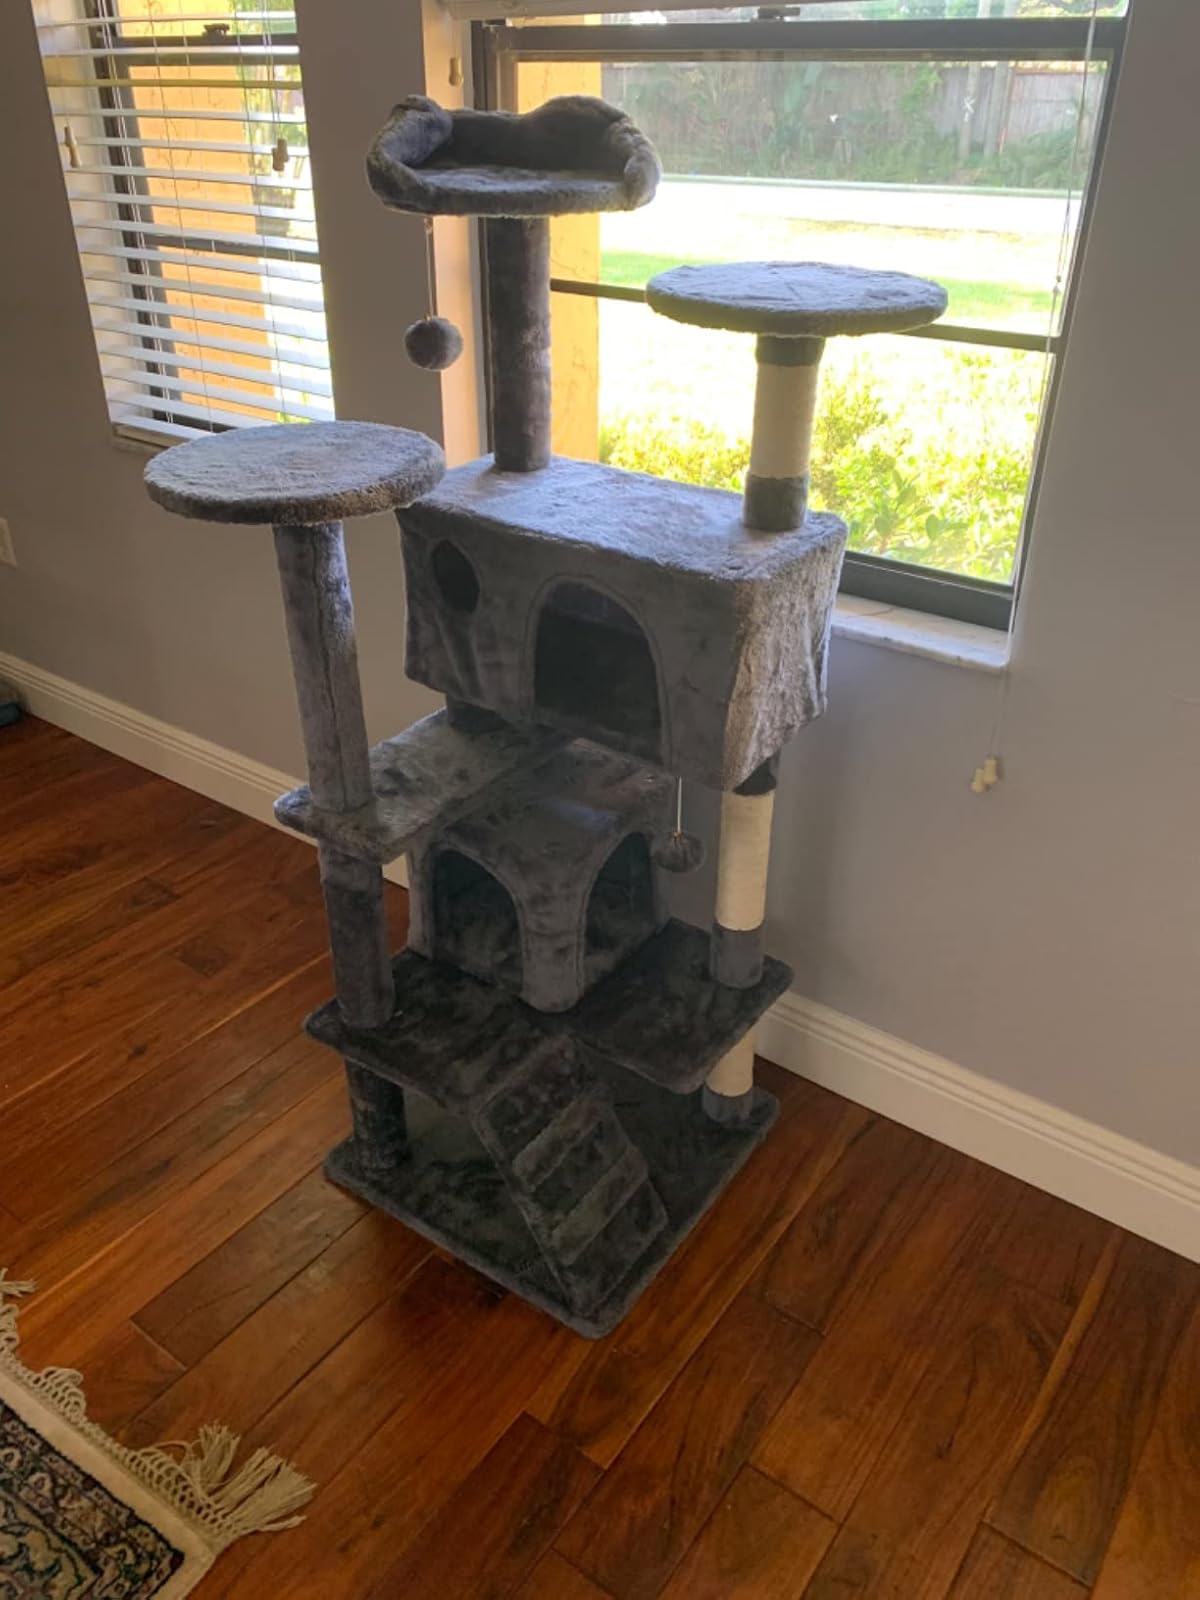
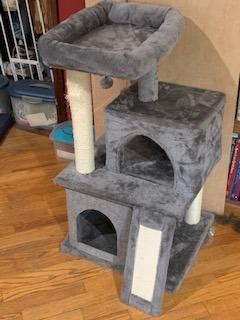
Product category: items_cat tree
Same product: no